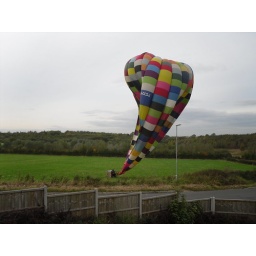
Hot-Air Balloon Landing in the field next to my house in Sutton in Ashfield.